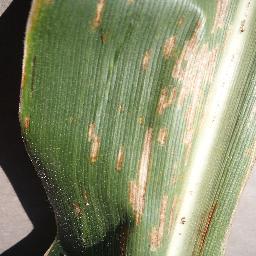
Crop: corn
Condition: (maize)_cercospora_spot_gray_spot